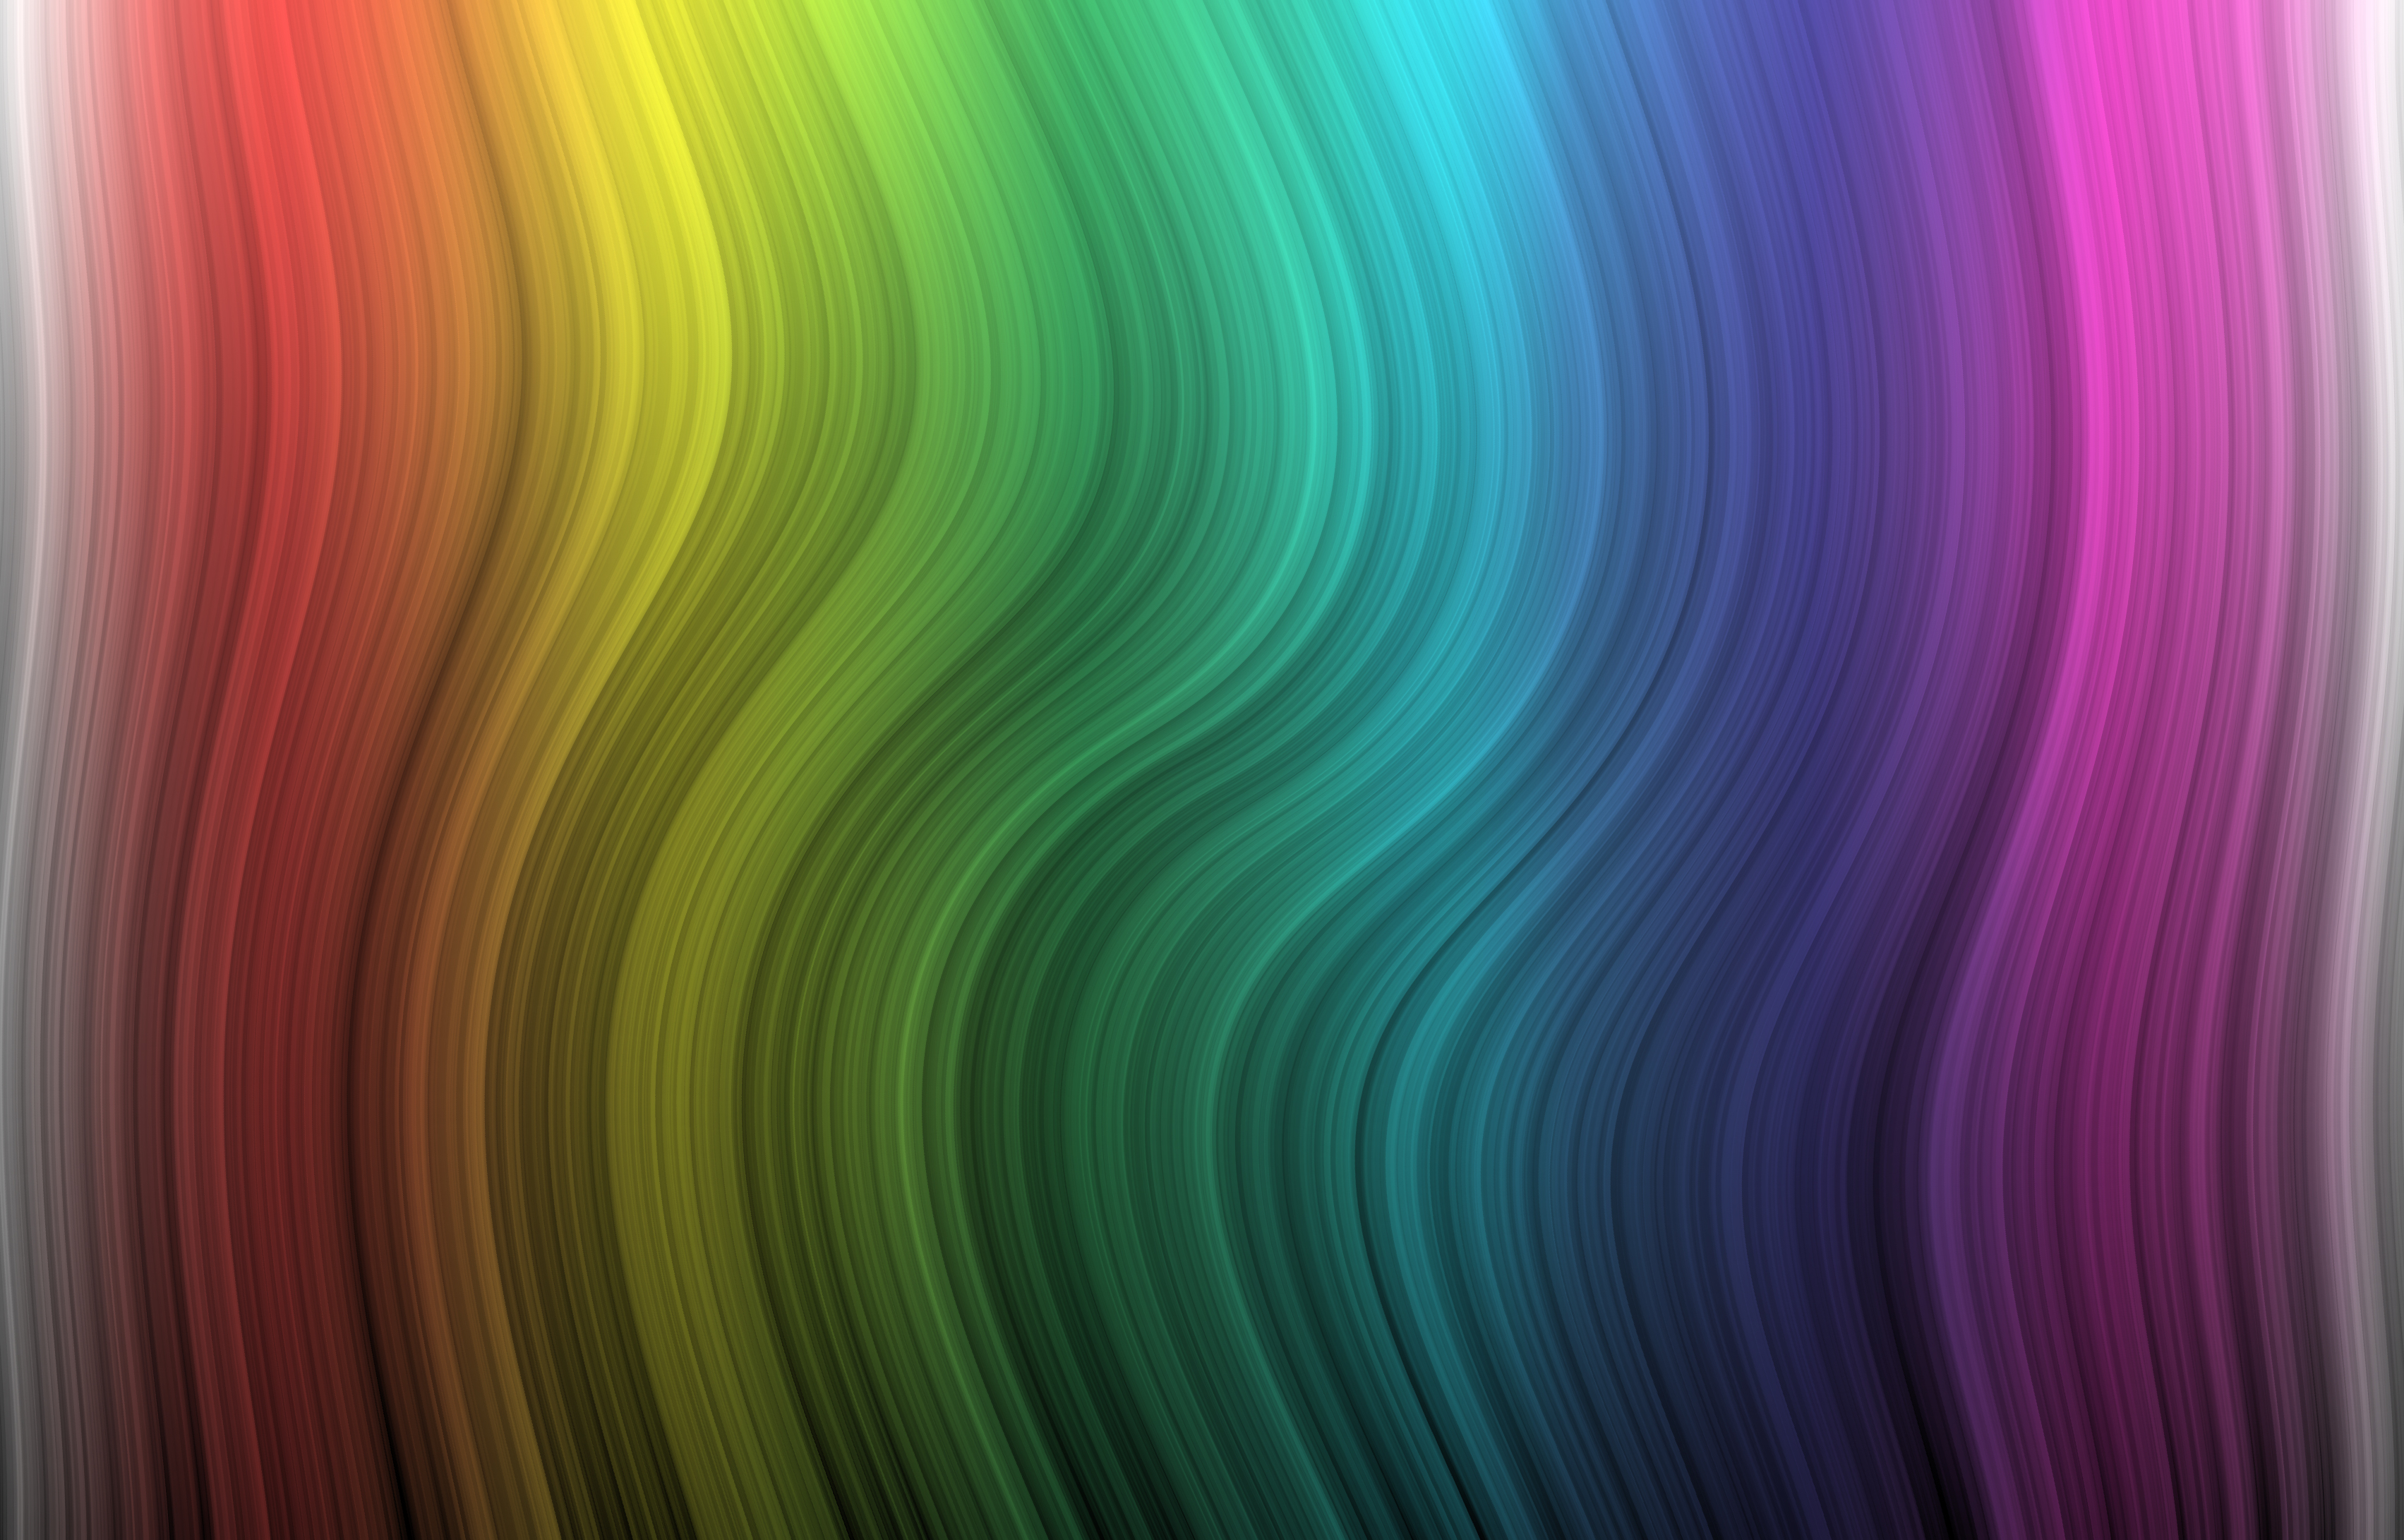
green, purple, violet, pink, magenta, line, Colorfulness, pattern, Material property, graphics, art, graphic design, acrylic paint